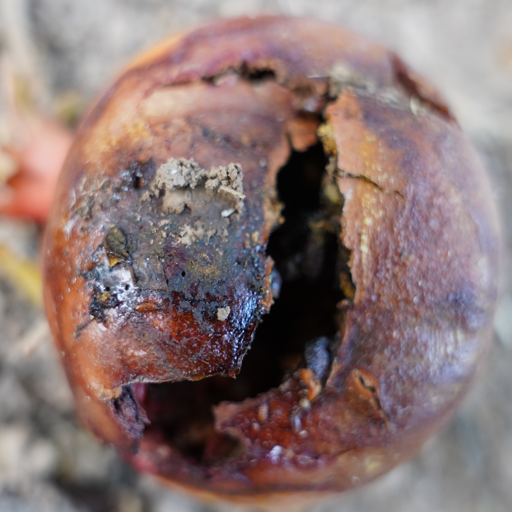
Label: Ectomyelois ceratoniae